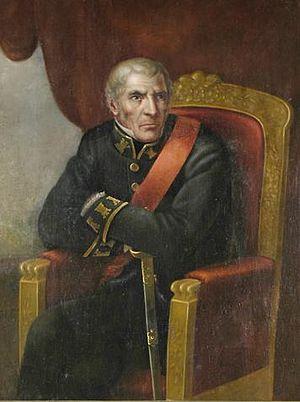
Capitainerie générale du Chili